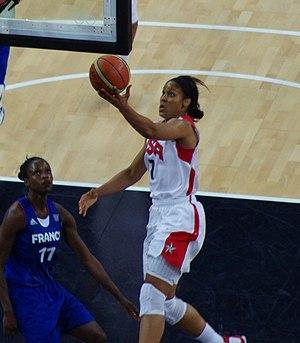
La basketteuse américaine Maya More marque en finale des jeux olympiques de 2012 face à la française Émilie Gomis.
Le tournoi féminin de basket-ball aux Jeux olympiques d'été de 2012 se tient à Londres du 28 juillet au 11 août 2012. Les matchs du premier tour ont tous lieu au sein de la Basketball Arena, tandis que les phases finales se déroulent à la North Greenwich Arena, appelée initialement The O₂ Arena mais doit être renommé temporairement durant les Jeux pour éviter la confrontation avec le naming.
Le trophée de Rookie de l'année de la WNBA est une récompense annuelle de la ligue féminine de basket-ball de la Women's National Basketball Association.
Maya Moore est une joueuse américaine de basket-ball, évoluant au poste d’ailière, née le 11 juin 1989 à Jefferson City, double championne NCAA 2009 et 2010 avec les Huskies du Connecticut et championne du monde 2010 et 2014 avec l'équipe nationale américaine.
Le Championnat de Chine de basket-ball féminin, encore appelé Women's Chinese Basketball Association, est le principal championnat de basket-ball féminin en République populaire de Chine. Il est familièrement appelé WCBA.